Battle of Kaiserslautern (1794)

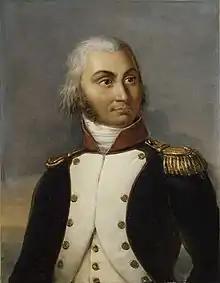
Jean-Baptiste Jourdan

While the right wing of the "Army of the Moselle" advanced to Speyer, the left wing under Jean René Moreaux occupied Kaiserslautern on 1 January 1794. The French pursued as far north as Bad Kreuznach before encountering Prussian resistance and falling back to Kaiserslautern. On 18 January the Coalition garrison withdrew from Fort-Louis and blew up the fortifications. On 14 January Pichegru was relieved in command of the "Army of the Rhine" by Claude Ignace François Michaud. This ended the constant bickering that had sprung up between him and Hoche. The Prussians were not fully committed to the war because their leaders were divided over whether it was more important to crush the French Revolution or participate in the Third Partition of Poland. As it was, Prussia wished to leave the Coalition at the end of 1793, but kept fighting in 1794 when the United Kingdom paid to keep 60,000 of its troops in the field. Fed up with interference from King Frederick William II, who was more interested in Poland, Brunswick resigned command of the army.